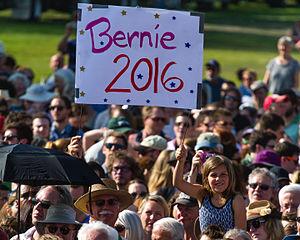
Bernard Sanders, dit Bernie Sanders [ˈbɝni ˈsændɚz], né le 8 septembre 1941 à New York, est un homme politique américain.